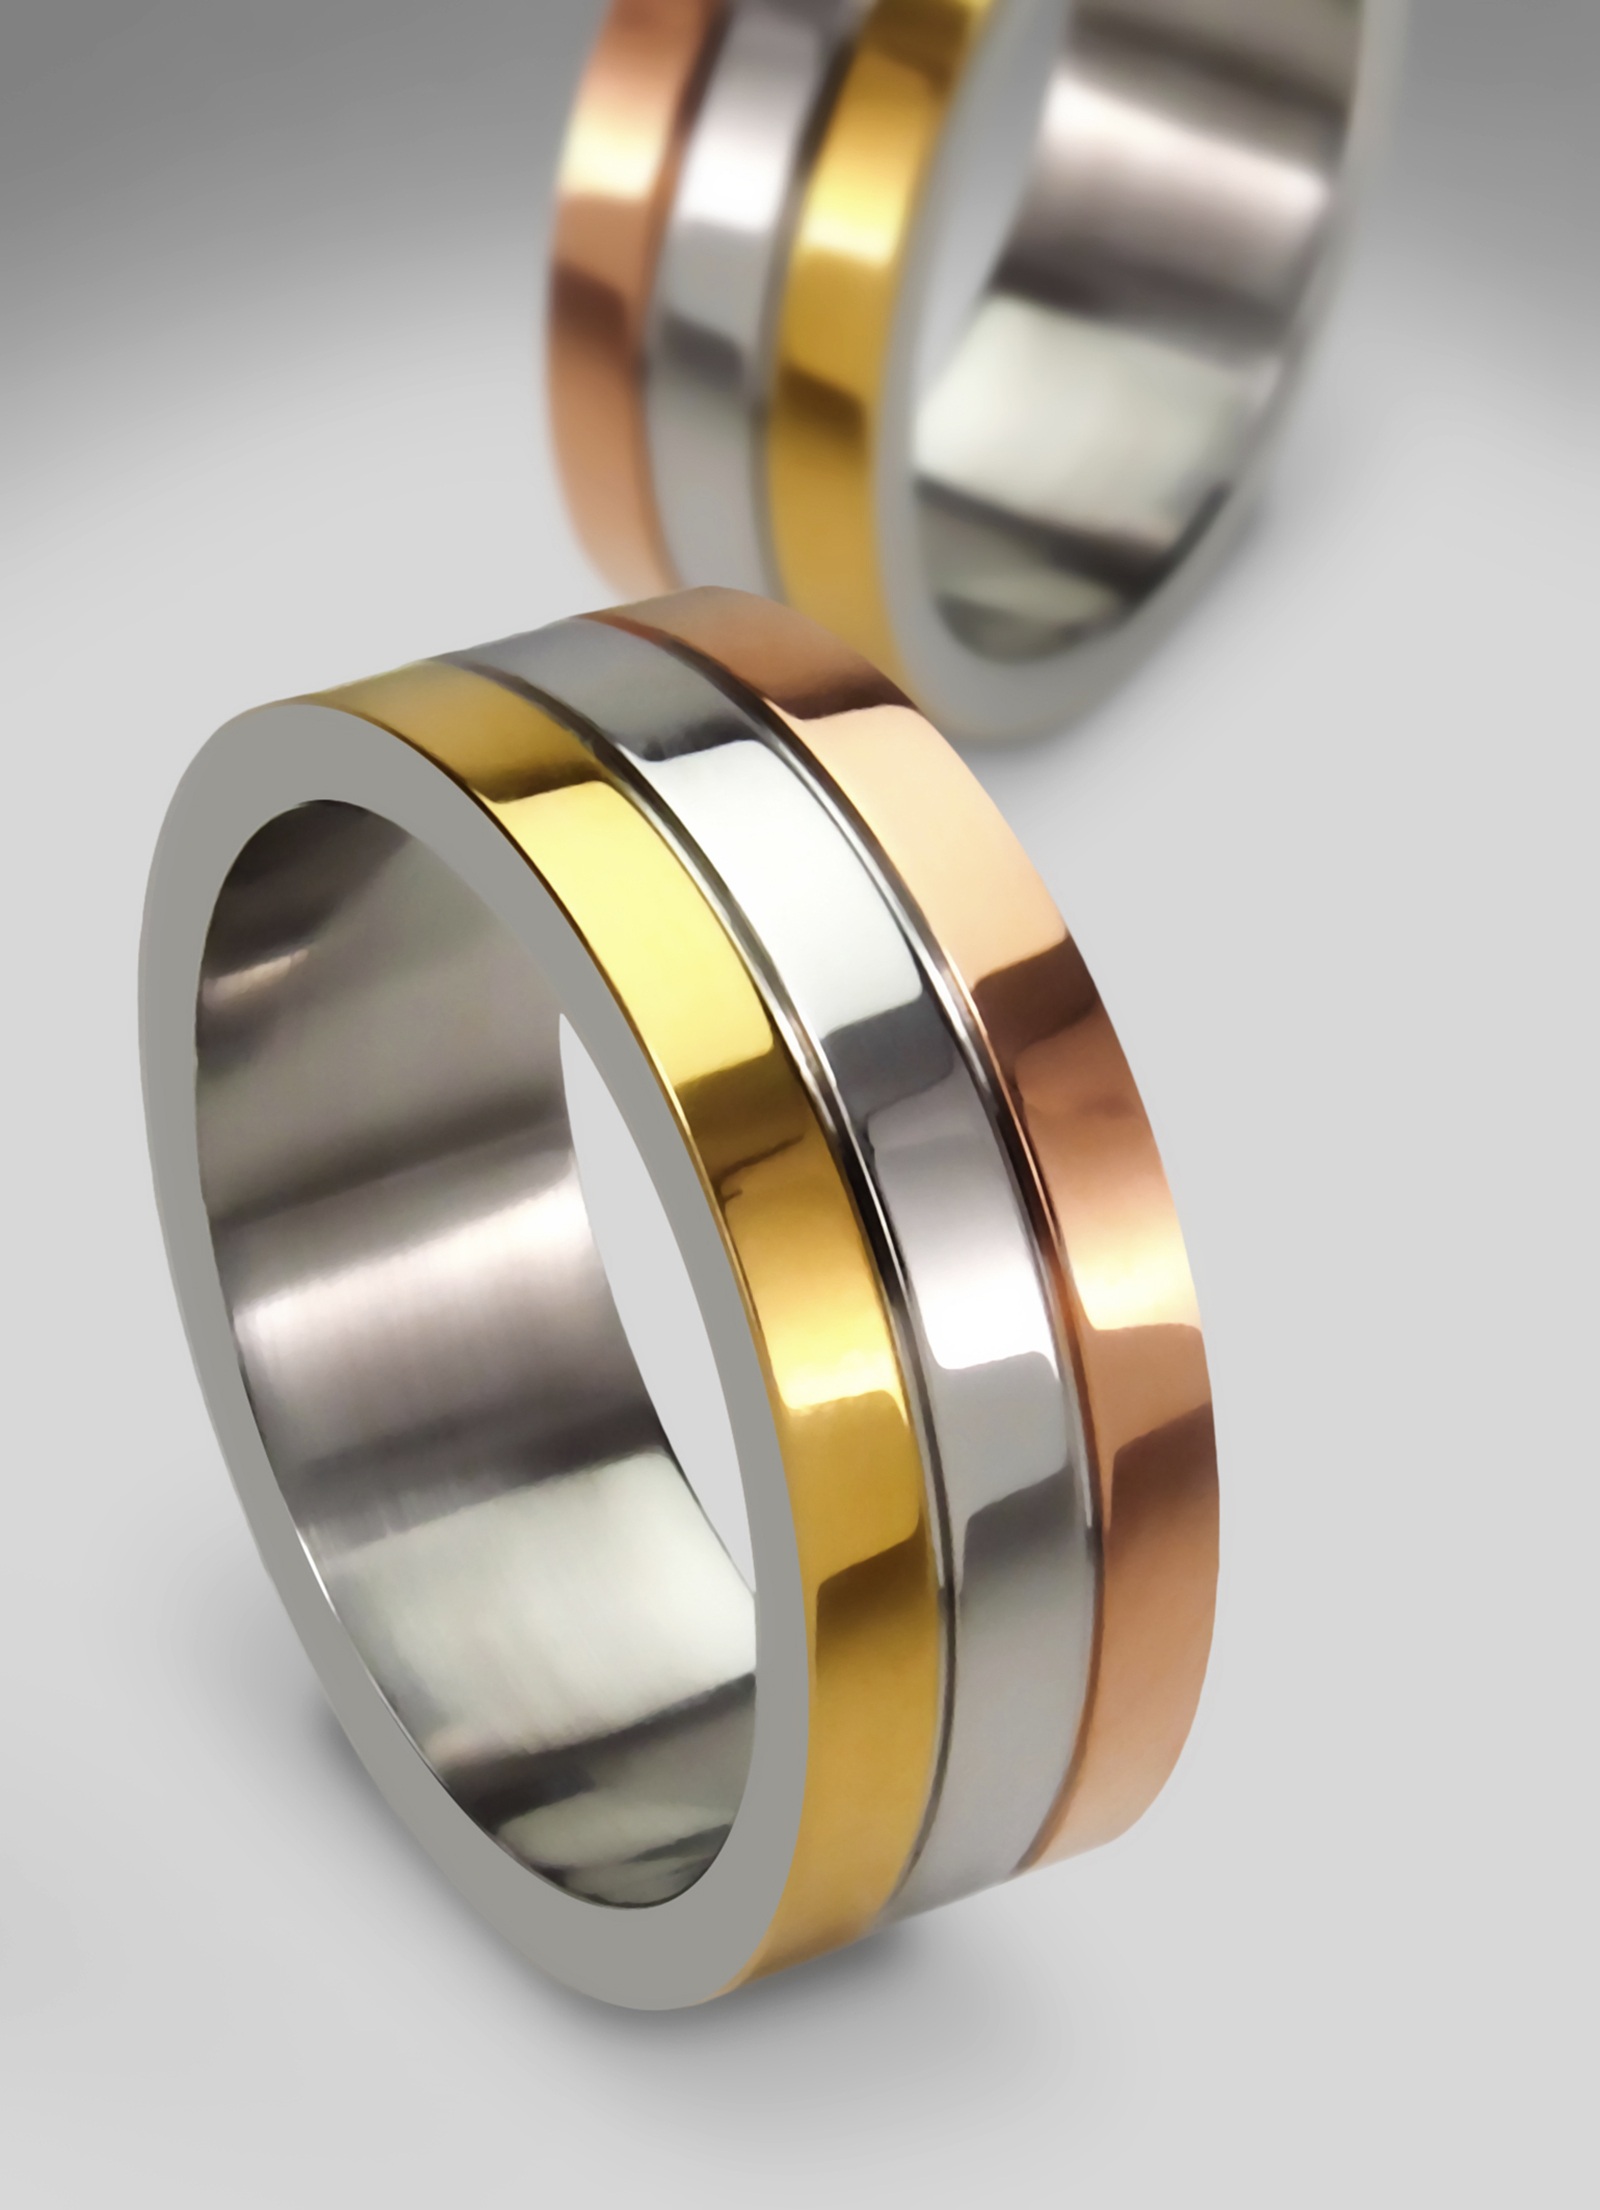
wheel, ring, steel, metal, wedding, material, wedding ring, jewellery, font, gold, brass, silver, rosa, tricolor, rings, pairs, engagement rings, wedding ceremony supply